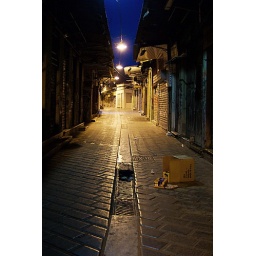
Just a box in an empty street